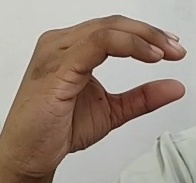
ASL sign: C